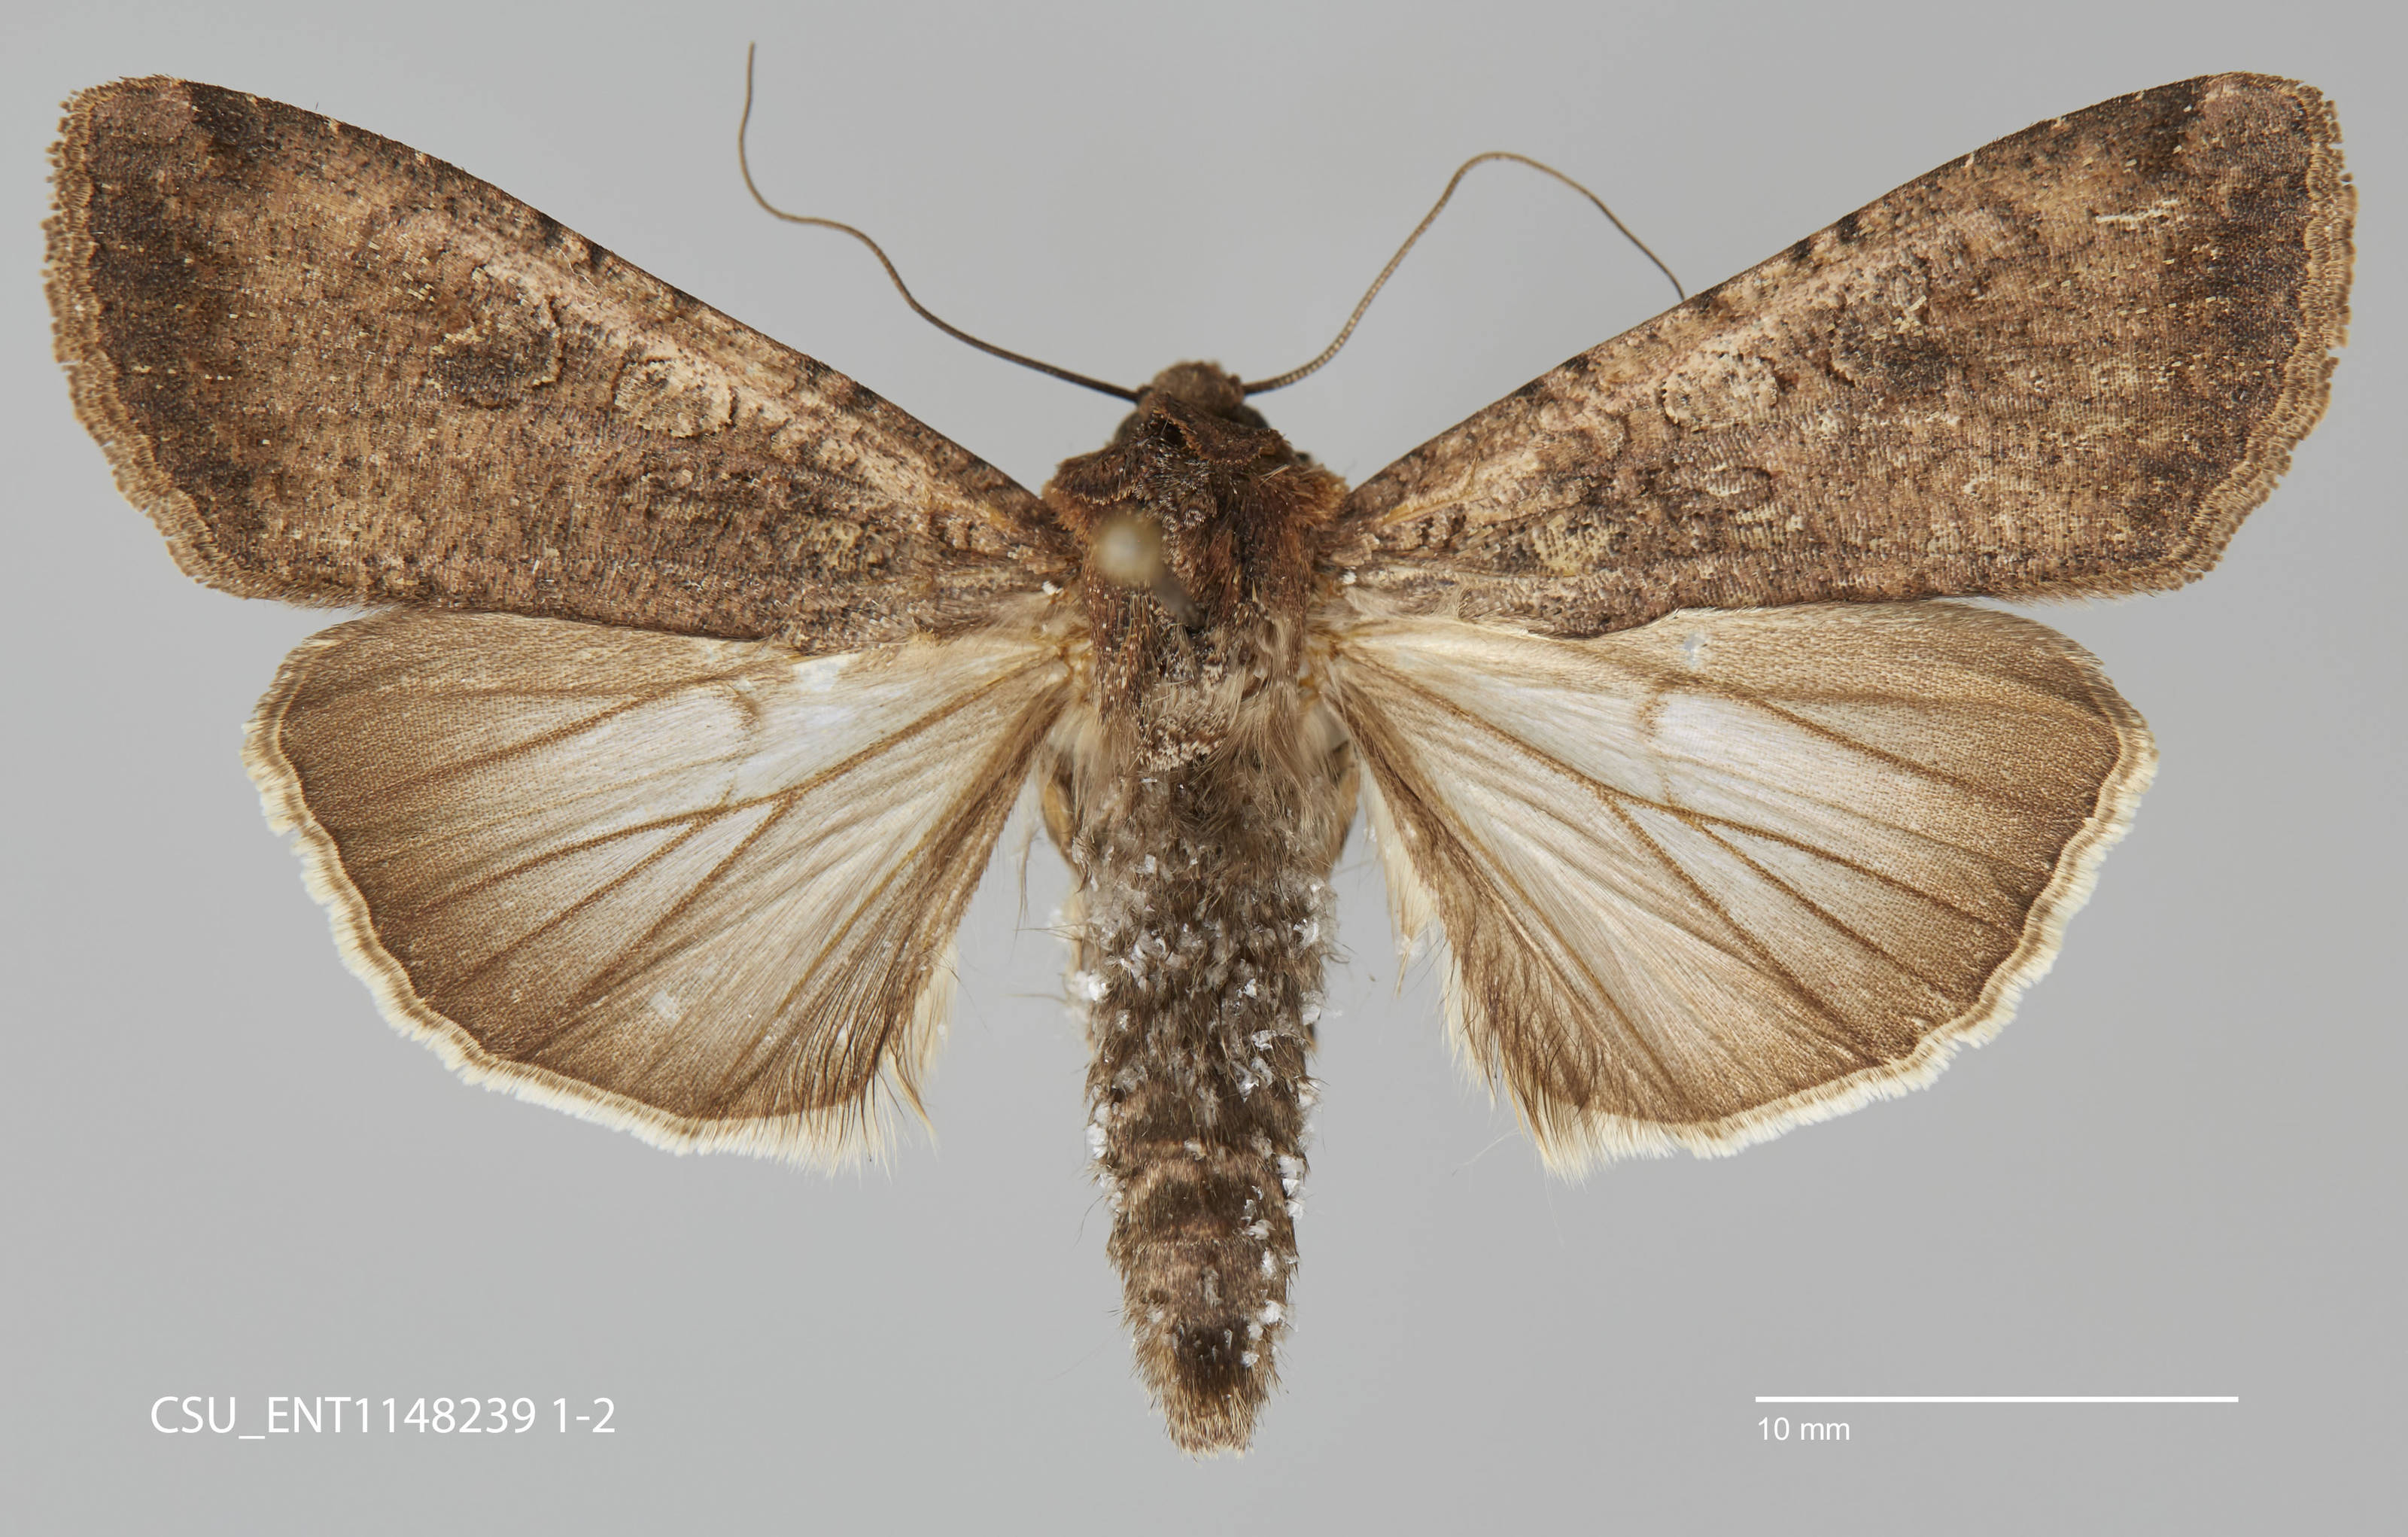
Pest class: cutworms